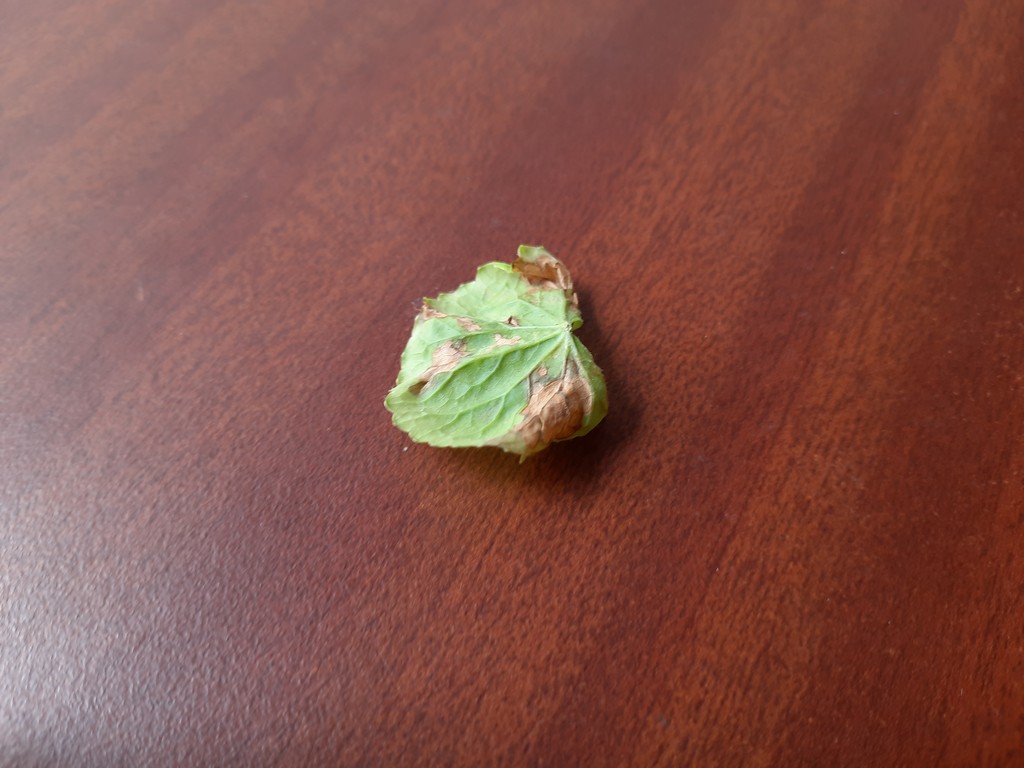
Label: Unhealthy